Inferior vena cava

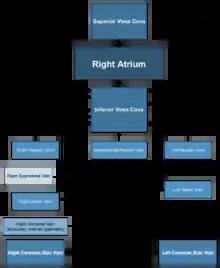
Branches of Inferior Vena Cava

Trauma to the vena cava is usually fatal as unstoppable excessive blood loss occurs.